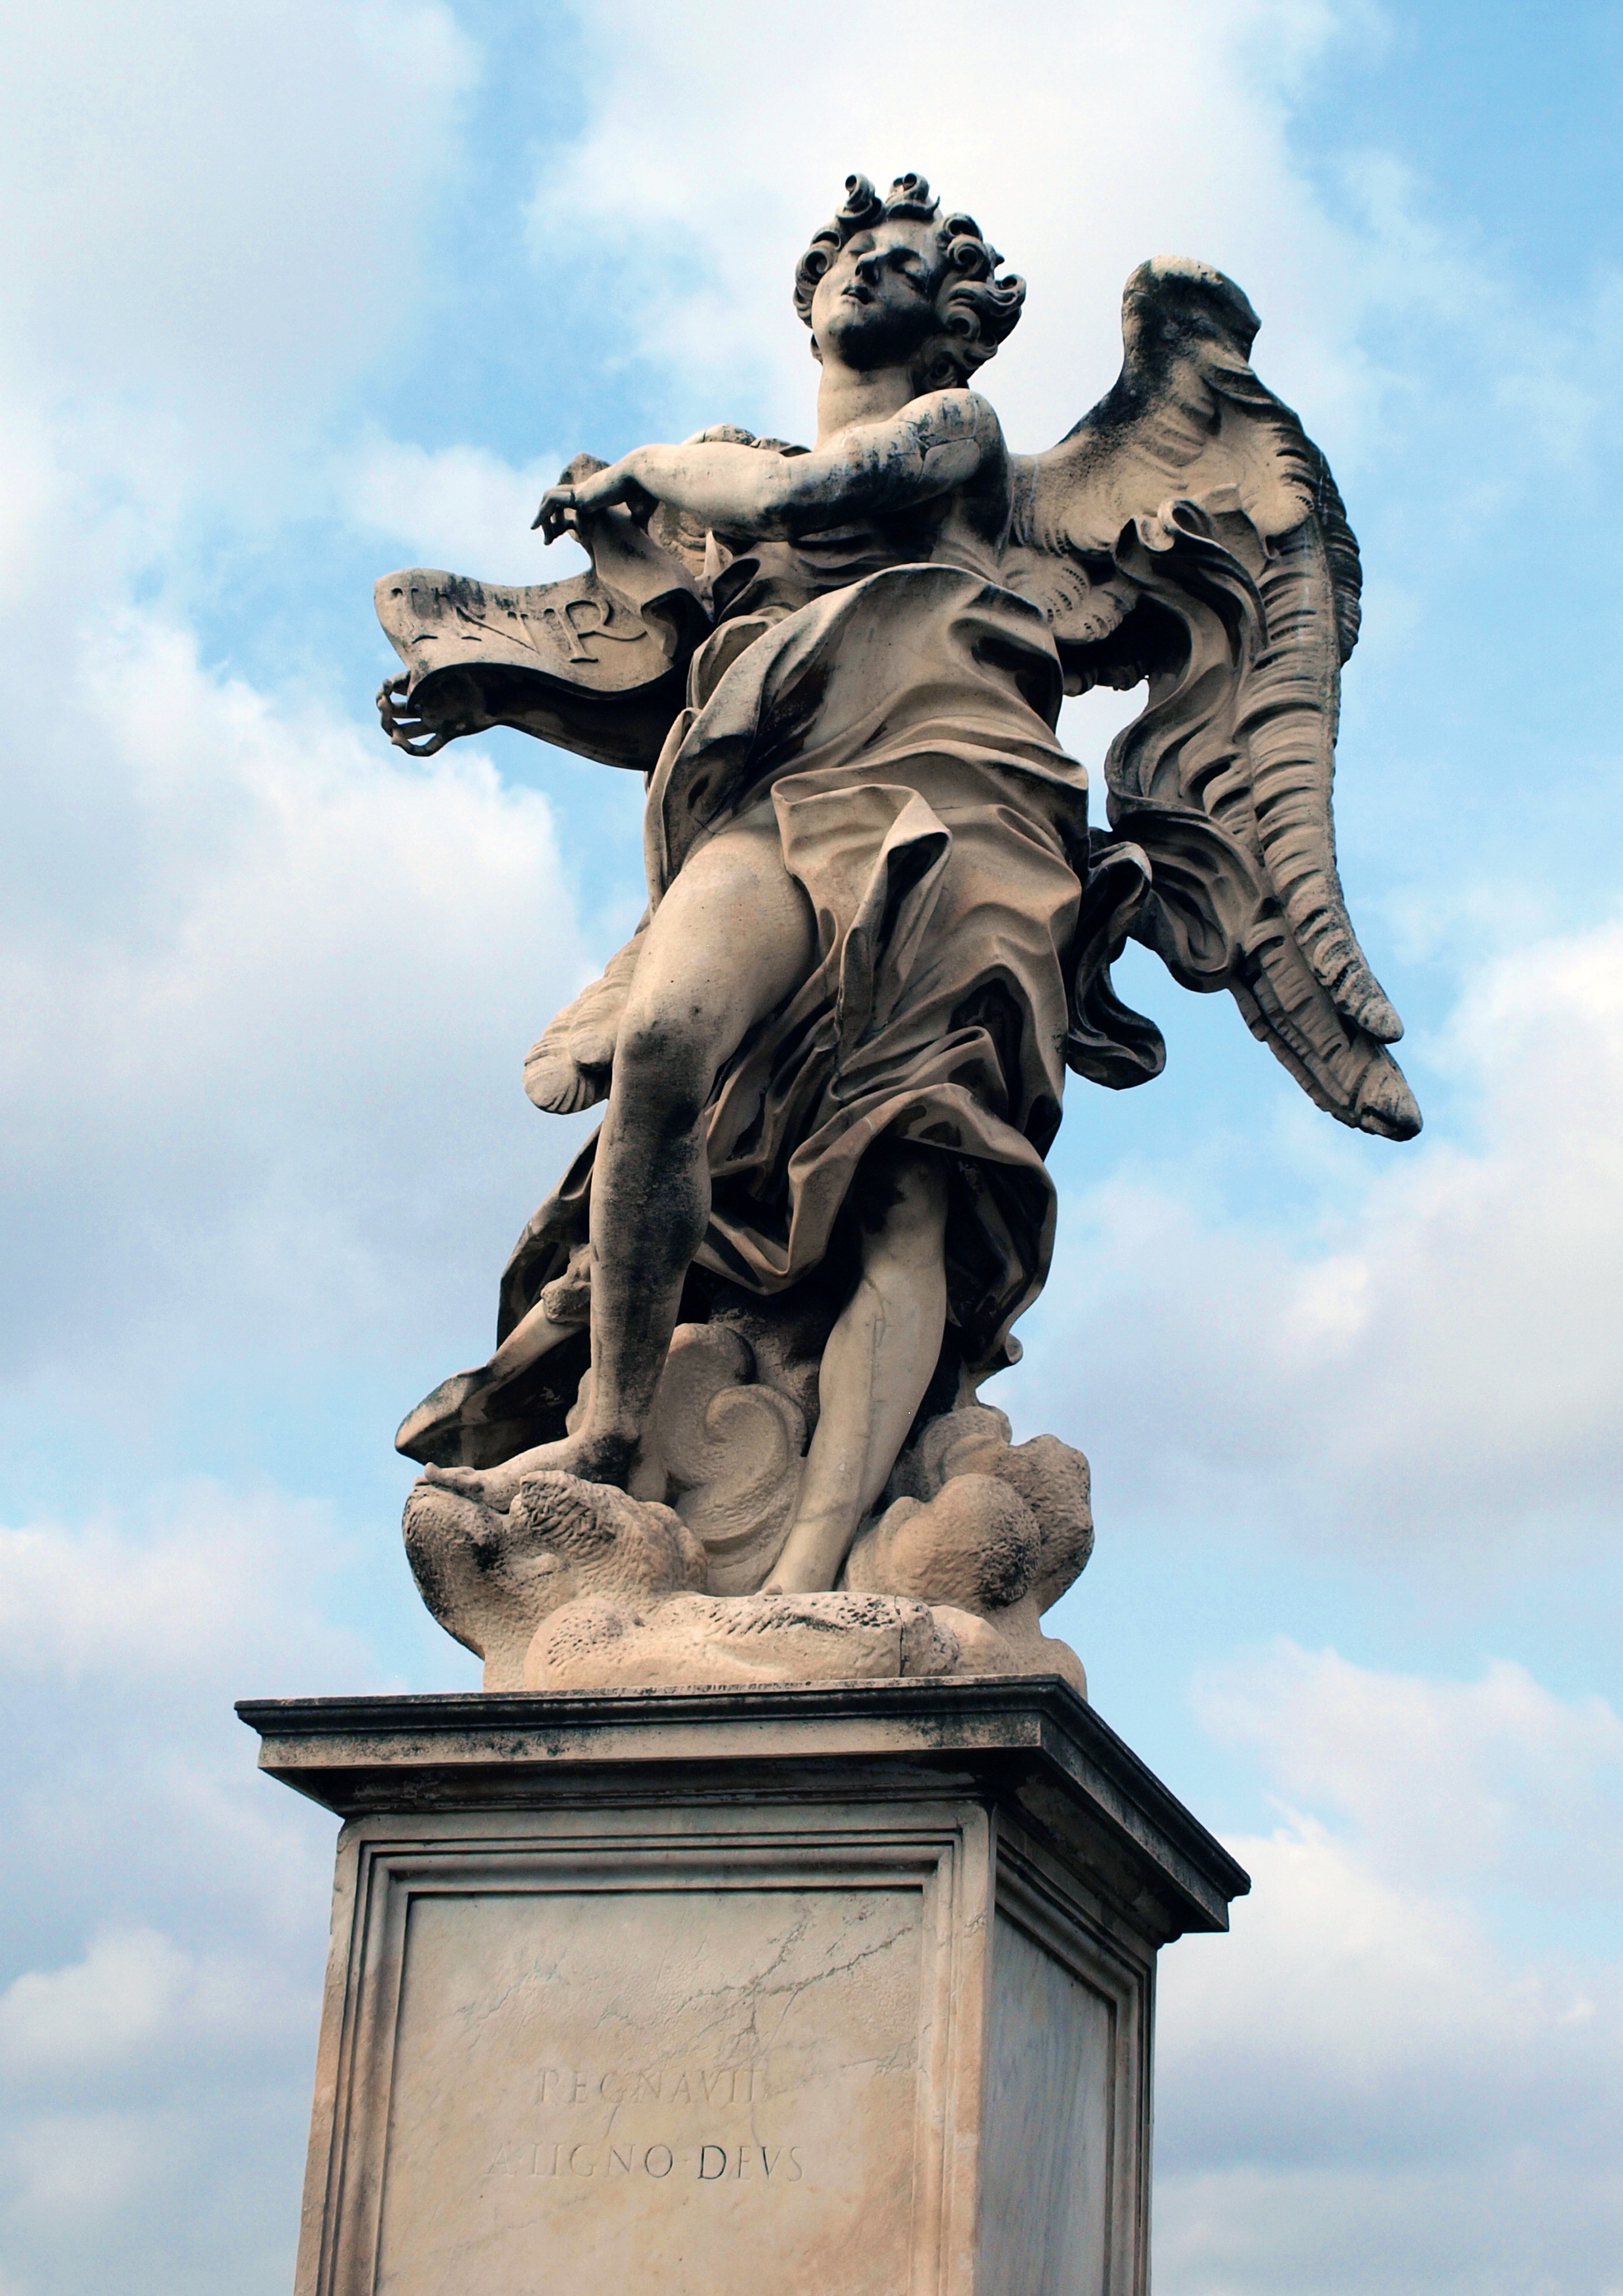
monument, statue, sculpture, art, creative sculpture, ancient history